Studebaker Transtar

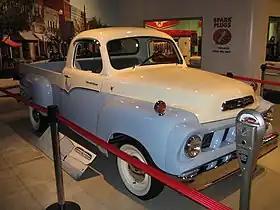
Studebaker Transtar Truck Model 3-E

Transtar was the model name given to the line of trucks produced by the Studebaker Corporation of South Bend, Indiana, from 1956-1958 and 1960-1963 (although the last vehicles were sold as 1964 models). The name was used on most trucks in the Studebaker E-series, but not all. The Transtar name was first introduced for the 1956 (2E series) model year in 1/2-ton, 3/4-ton, 1-ton, 2-ton, and 2-ton heavy duty capacities. The three smaller models were available with factory-built pick-up bodies. The basic styling of these trucks dated back to the 1949 models, though they had received some styling and engineering changes in 1954 and 55. The Transtar name continued to be used on most of the 1957-58 3E series trucks, though a stripped-down Studebaker Scotsman model without the Transtar name was introduced in the 1958 model year. The 57-58 Transtars received an aggressive new fiberglass grille that attempted (largely successfully) to make Studebaker's outdated cab design look fresh and new. For unknown reasons, the Transtar name was dropped for the 1959 4E series Studebaker trucks and changed to Deluxe.